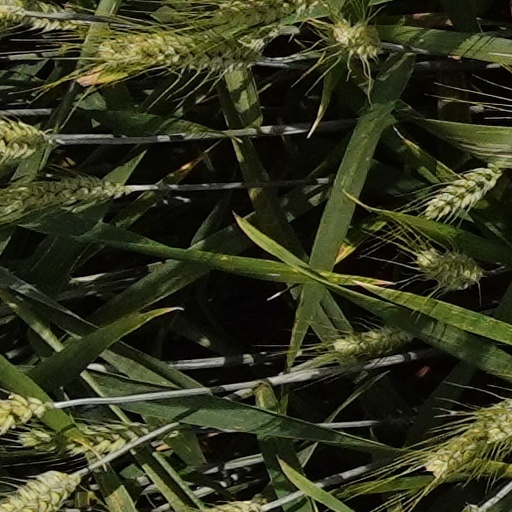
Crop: wheat